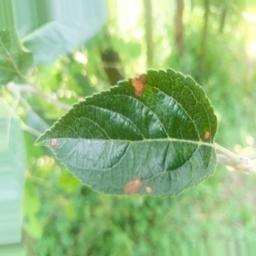
Label: Alternaria